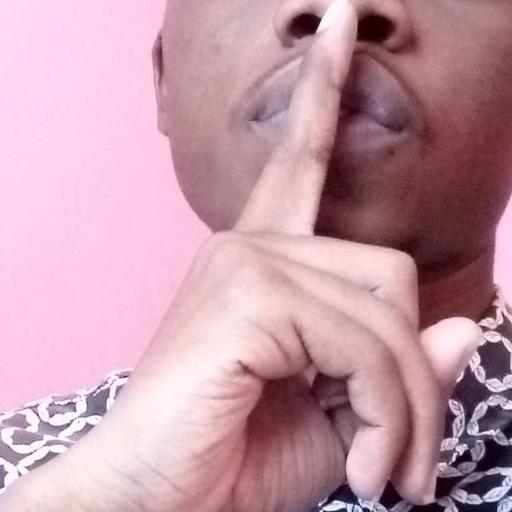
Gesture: mute